Bone Regency

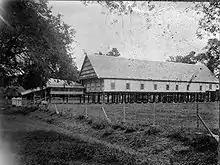
A black and white picture of a thatched roof building on stilts

Bone Regency was home to the Bone Kingdom, an "adat"-based Bugis kingdom which was founded by ManurungngE Rimatajang in 1330. It later entered an alliance with the Wajo and Soppeng kingdoms for mutual defense. This alliance became known as "LaMumpatue Ri Timurung".